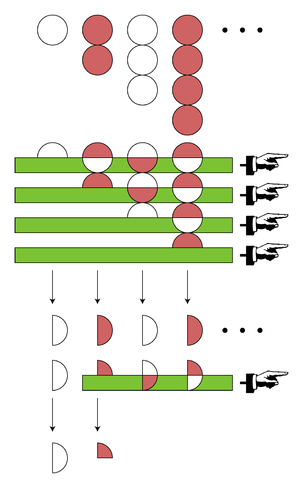
En mathématiques, la série alternée des entiers est la série associée à la suite des nombres entiers, affectés de signes alternés. Les termes de cette série peuvent donc s'écrire sous la forme :